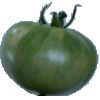
Label: Tomato not Ripened 1